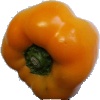
Label: yellow_pepper